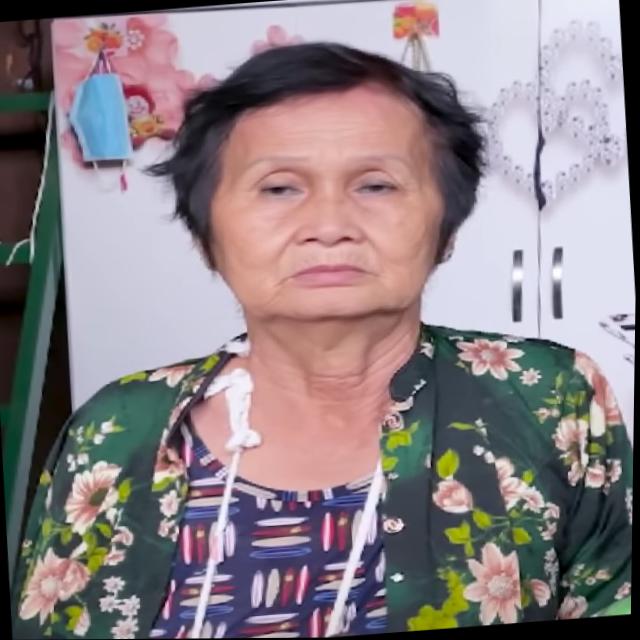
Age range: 65+